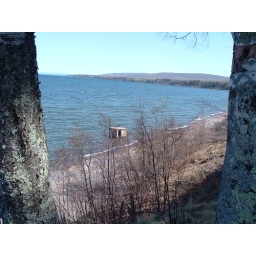
little house in the lake